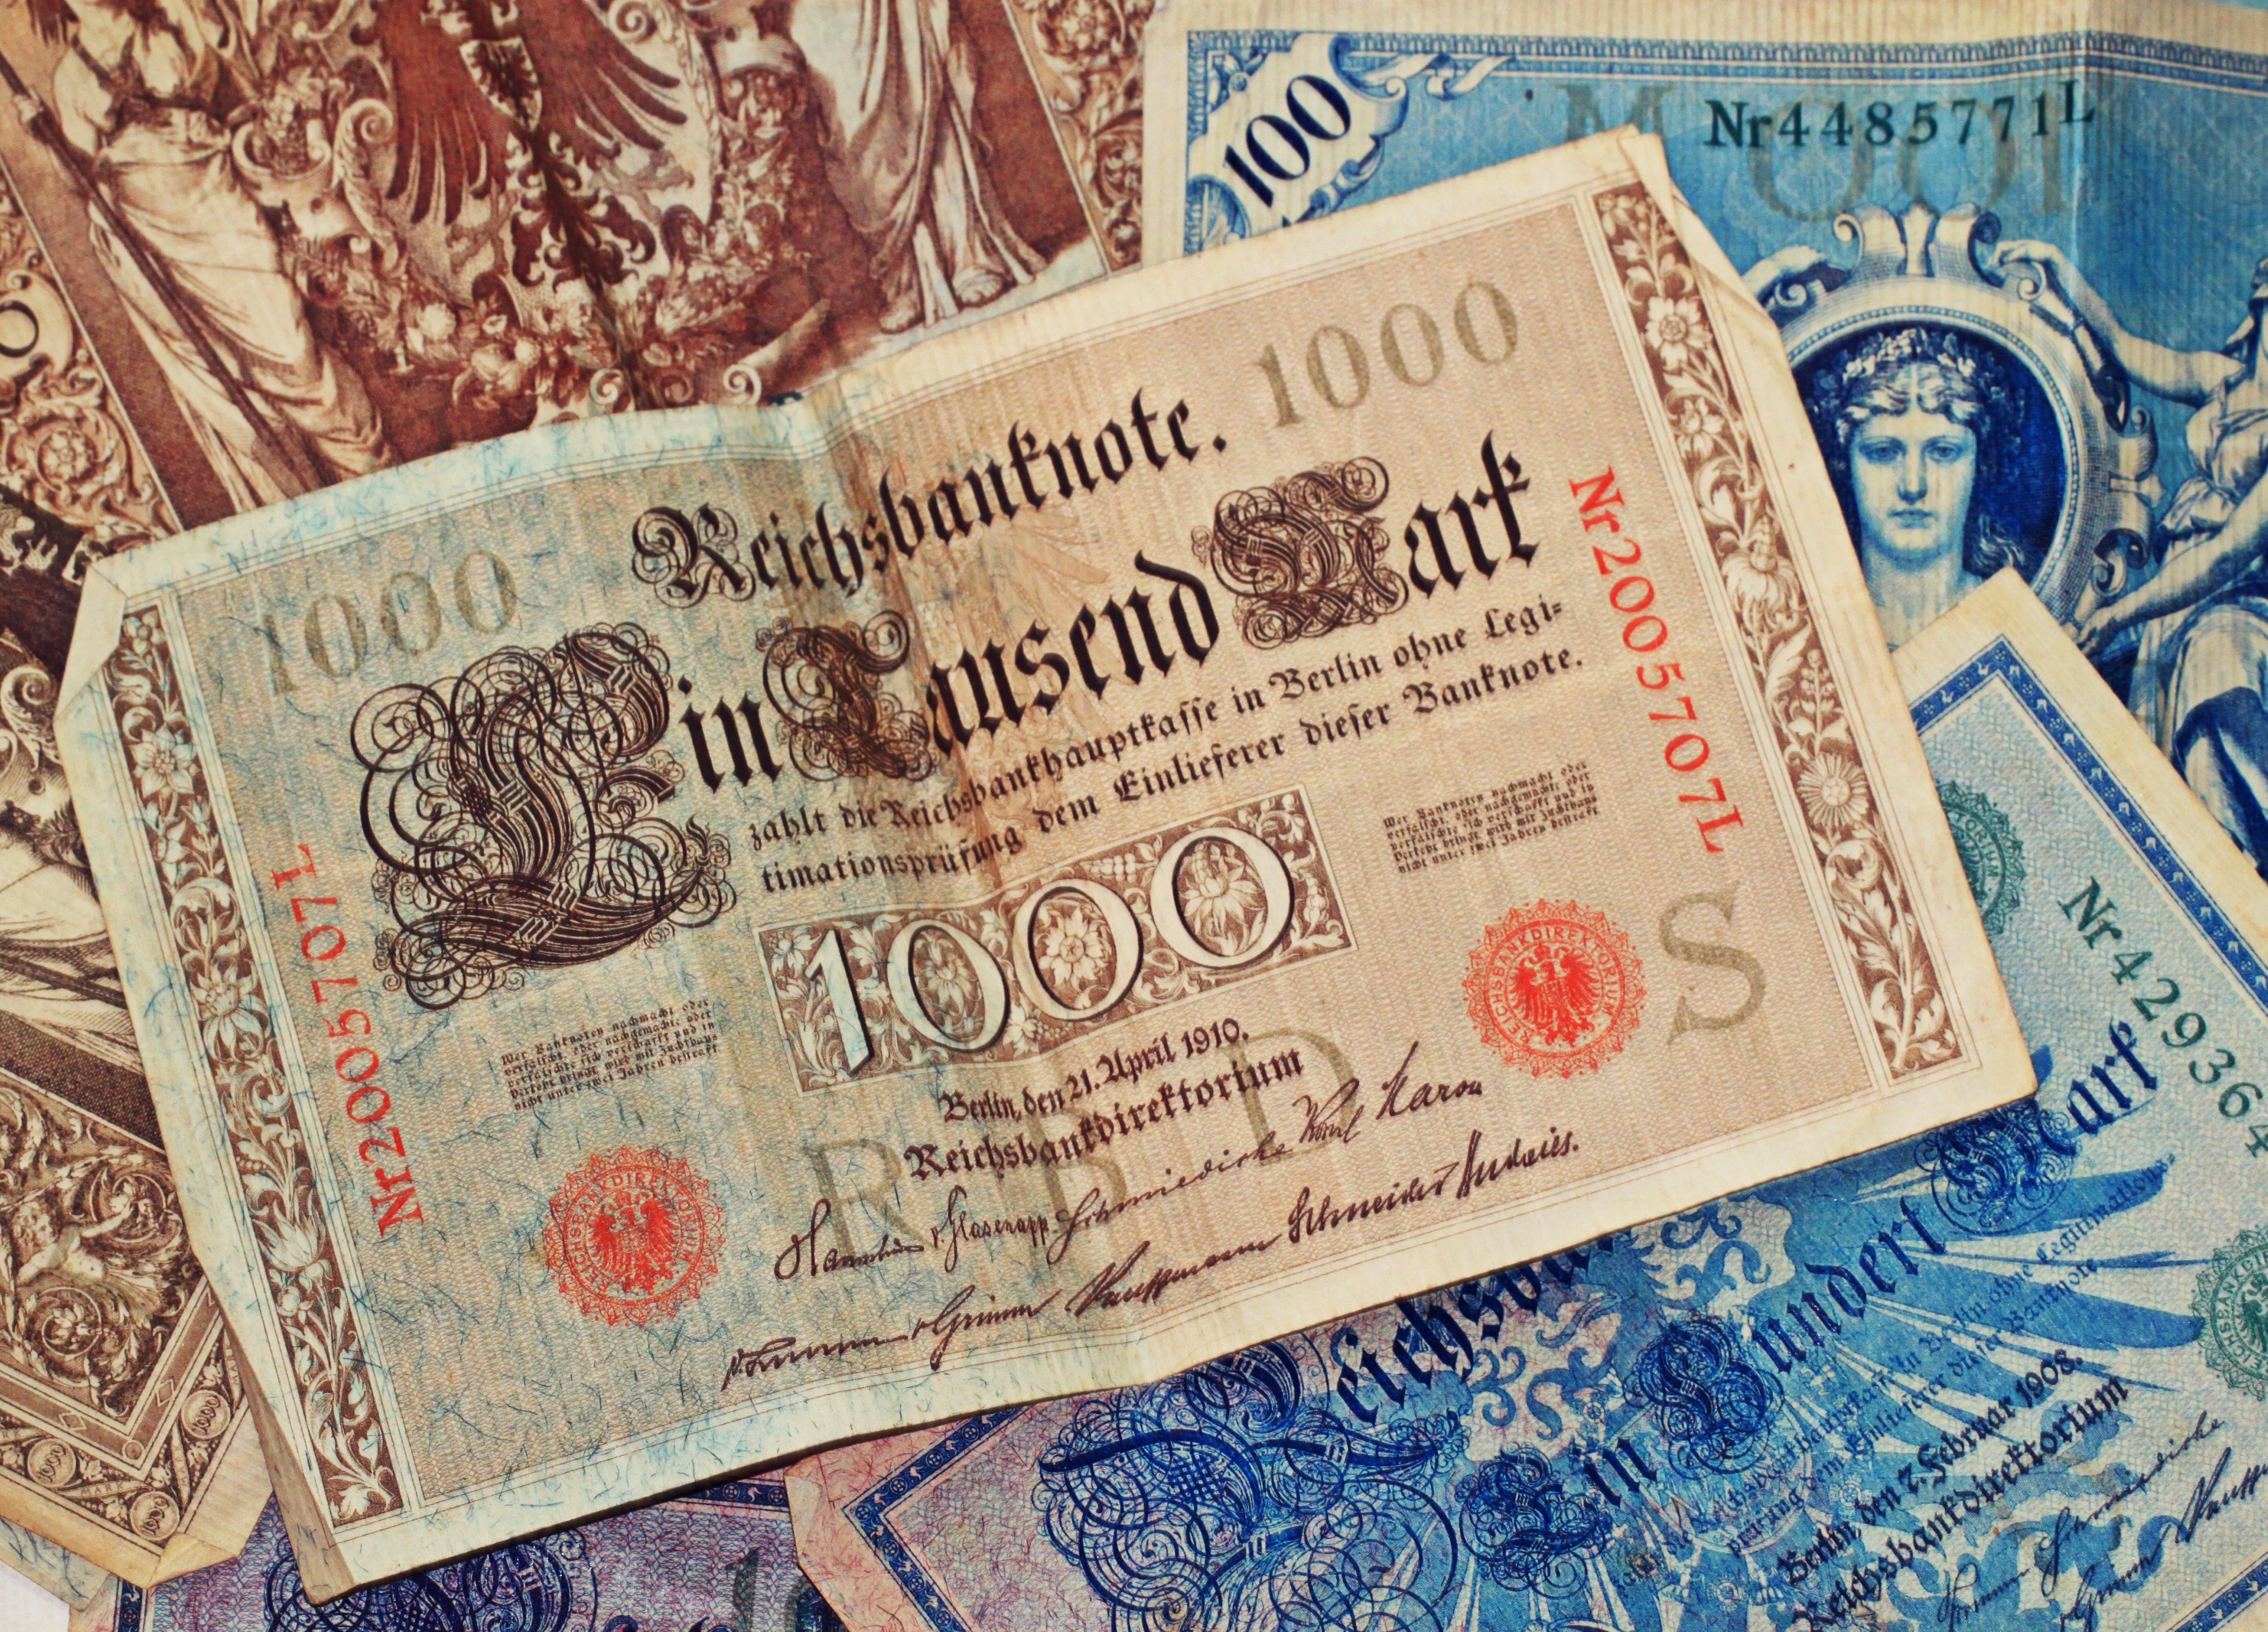
antique, old, money, paper, material, cash, currency, germany, mark, history, historically, cash and cash equivalents, banknote, pay, bills, bank note, paper money, german empire, inflation, imperial banknote